Bang Phrom subdistrict, Bangkok

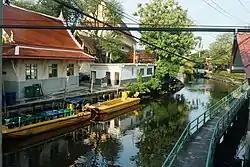
Khlong Bang Phrom, an eponymous (Bang Phrom area is right side, left side is Wat Kanchana Singhat in Khlong Chak Phra area)

Bang Phrom is a "khwaeng" (subdistrict) of Taling Chan district, Bangkok's Thonburi side.